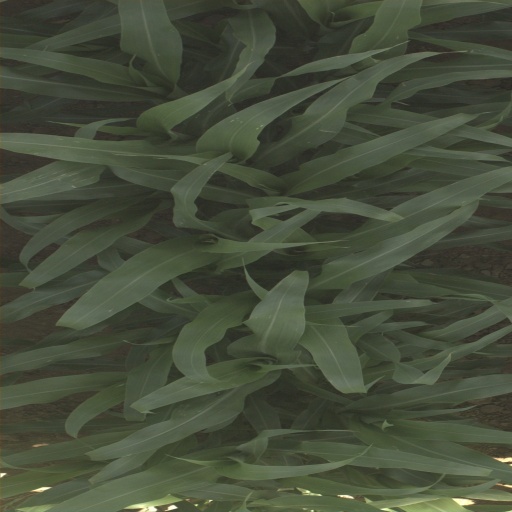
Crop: sorghum